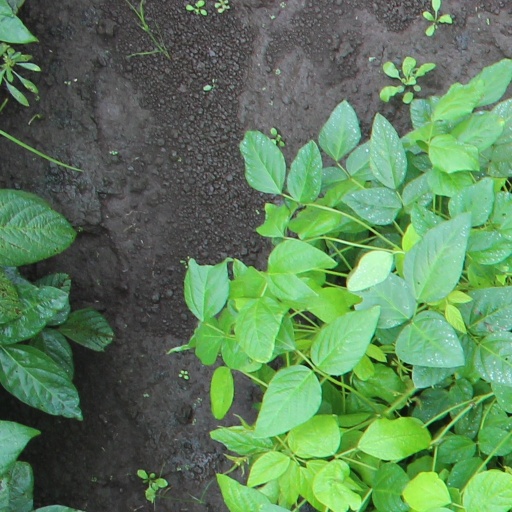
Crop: soybean